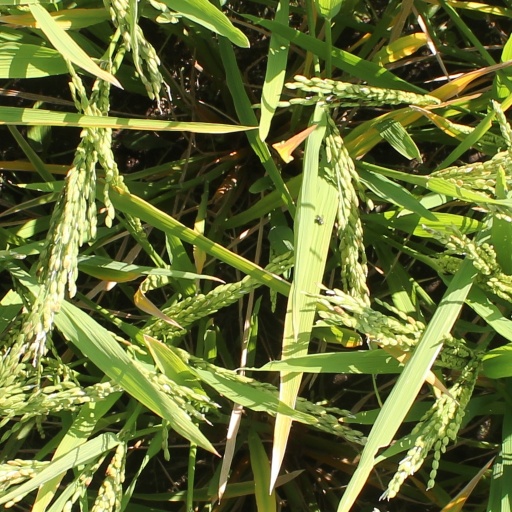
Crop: rice